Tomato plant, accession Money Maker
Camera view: horizontal (90 deg, fisheye); turntable rotation: 0 degrees
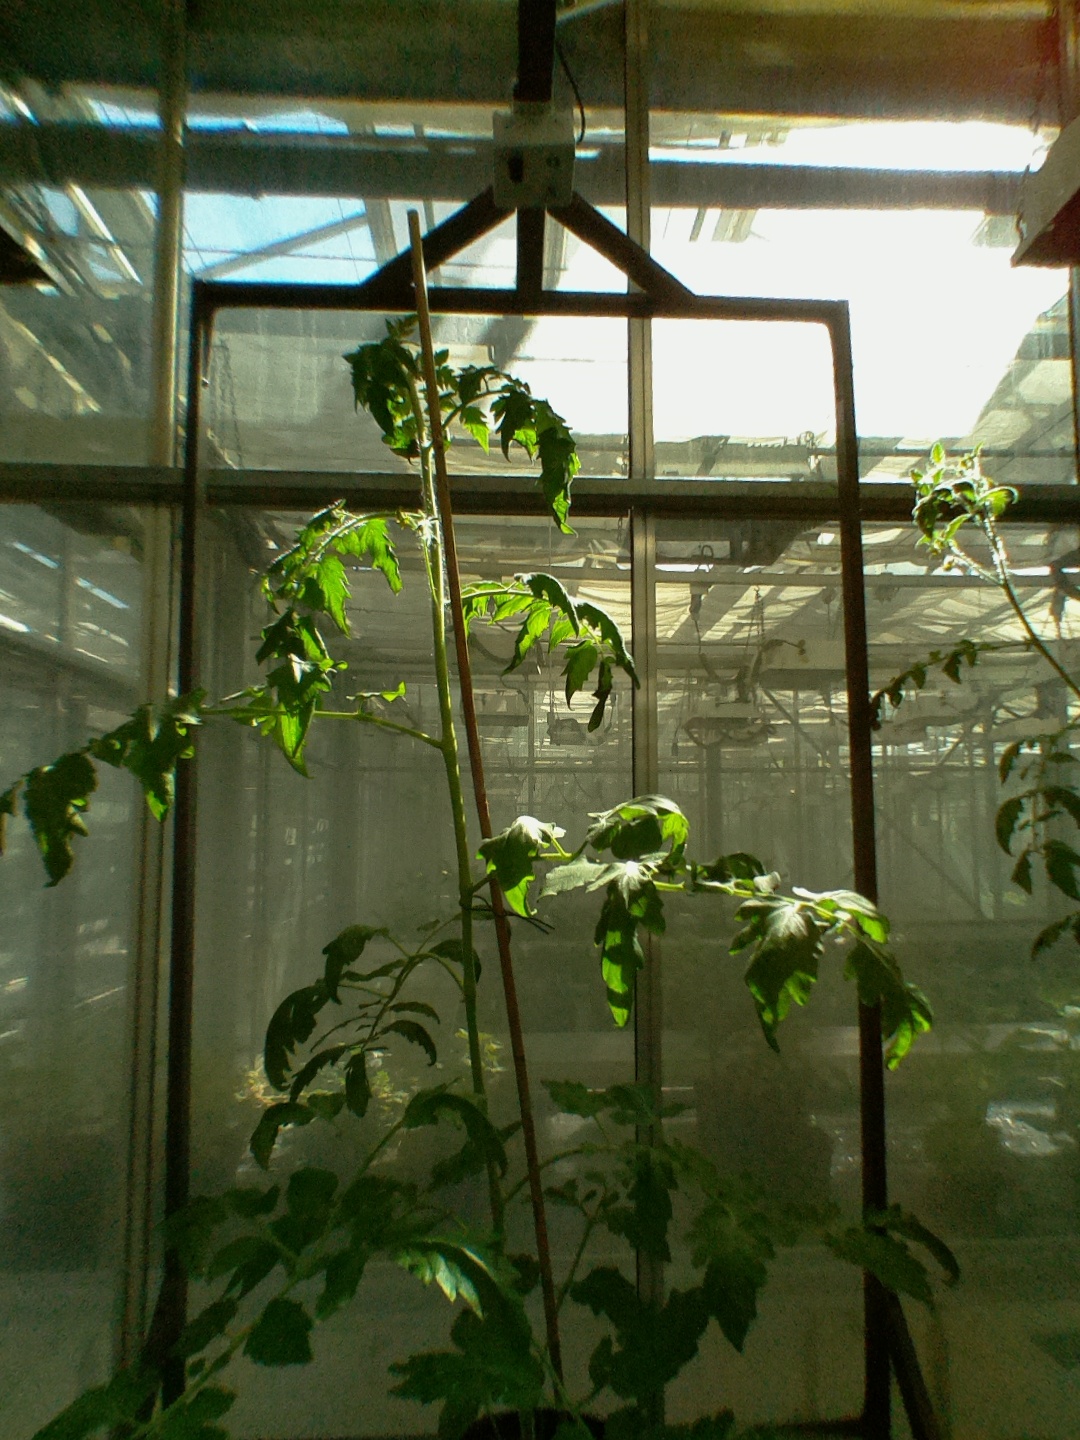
BBCH growth stage 60: First flowers open